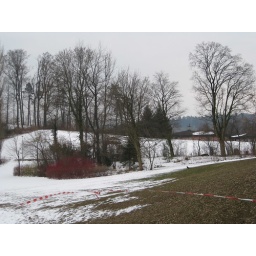
Dead in color but for the red plastic of the tape and the dying bush